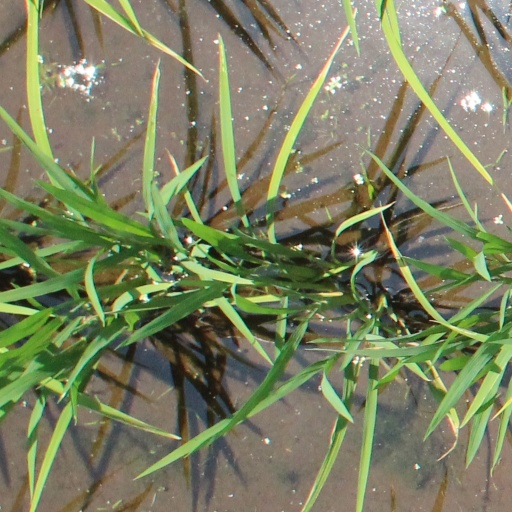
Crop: rice